Jacob Gordin

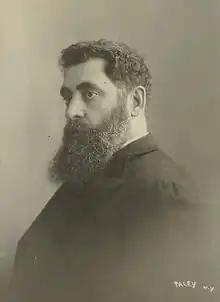
Jacob Gordin, circa 1895

Jacob Michailovitch Gordin (Yiddish: יעקב מיכאַילאָװיטש גאָרדין; May 1, 1853 – June 11, 1909) was a Russian-American playwright active in the early years of Yiddish theater. He is known for introducing realism and naturalism into Yiddish theater.